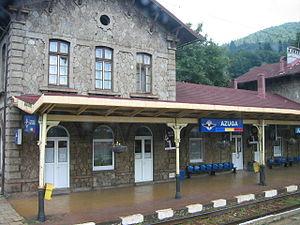
Azuga est une ville roumaine du județ de Prahova, dans la région historique de Valachie et dans la région de développement du Sud.